Milton Urner

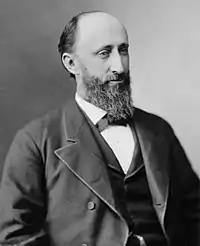
Milton George Urner

Milton George Urner (July 29, 1839 – February 9, 1926) was a U.S. Congressman from the sixth district of Maryland, serving two terms from 1879 until 1883.